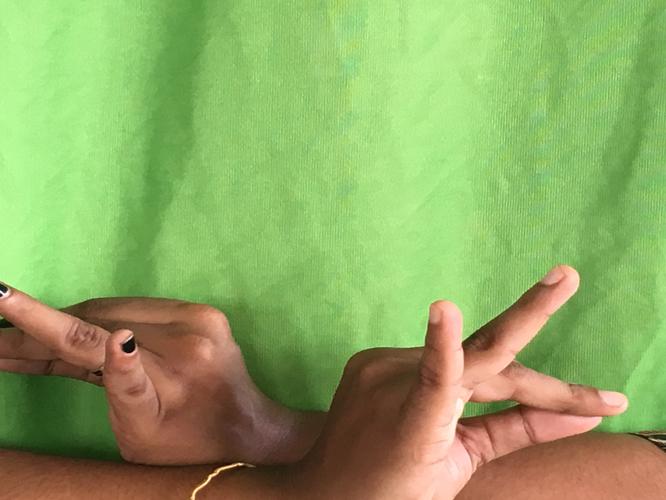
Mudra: Katakavardhana
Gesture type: double_hand